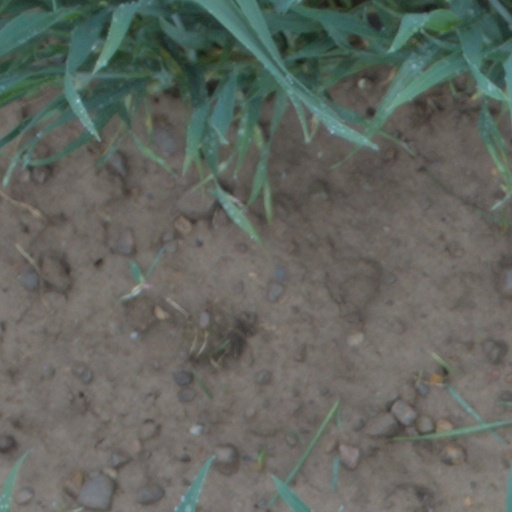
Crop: wheat